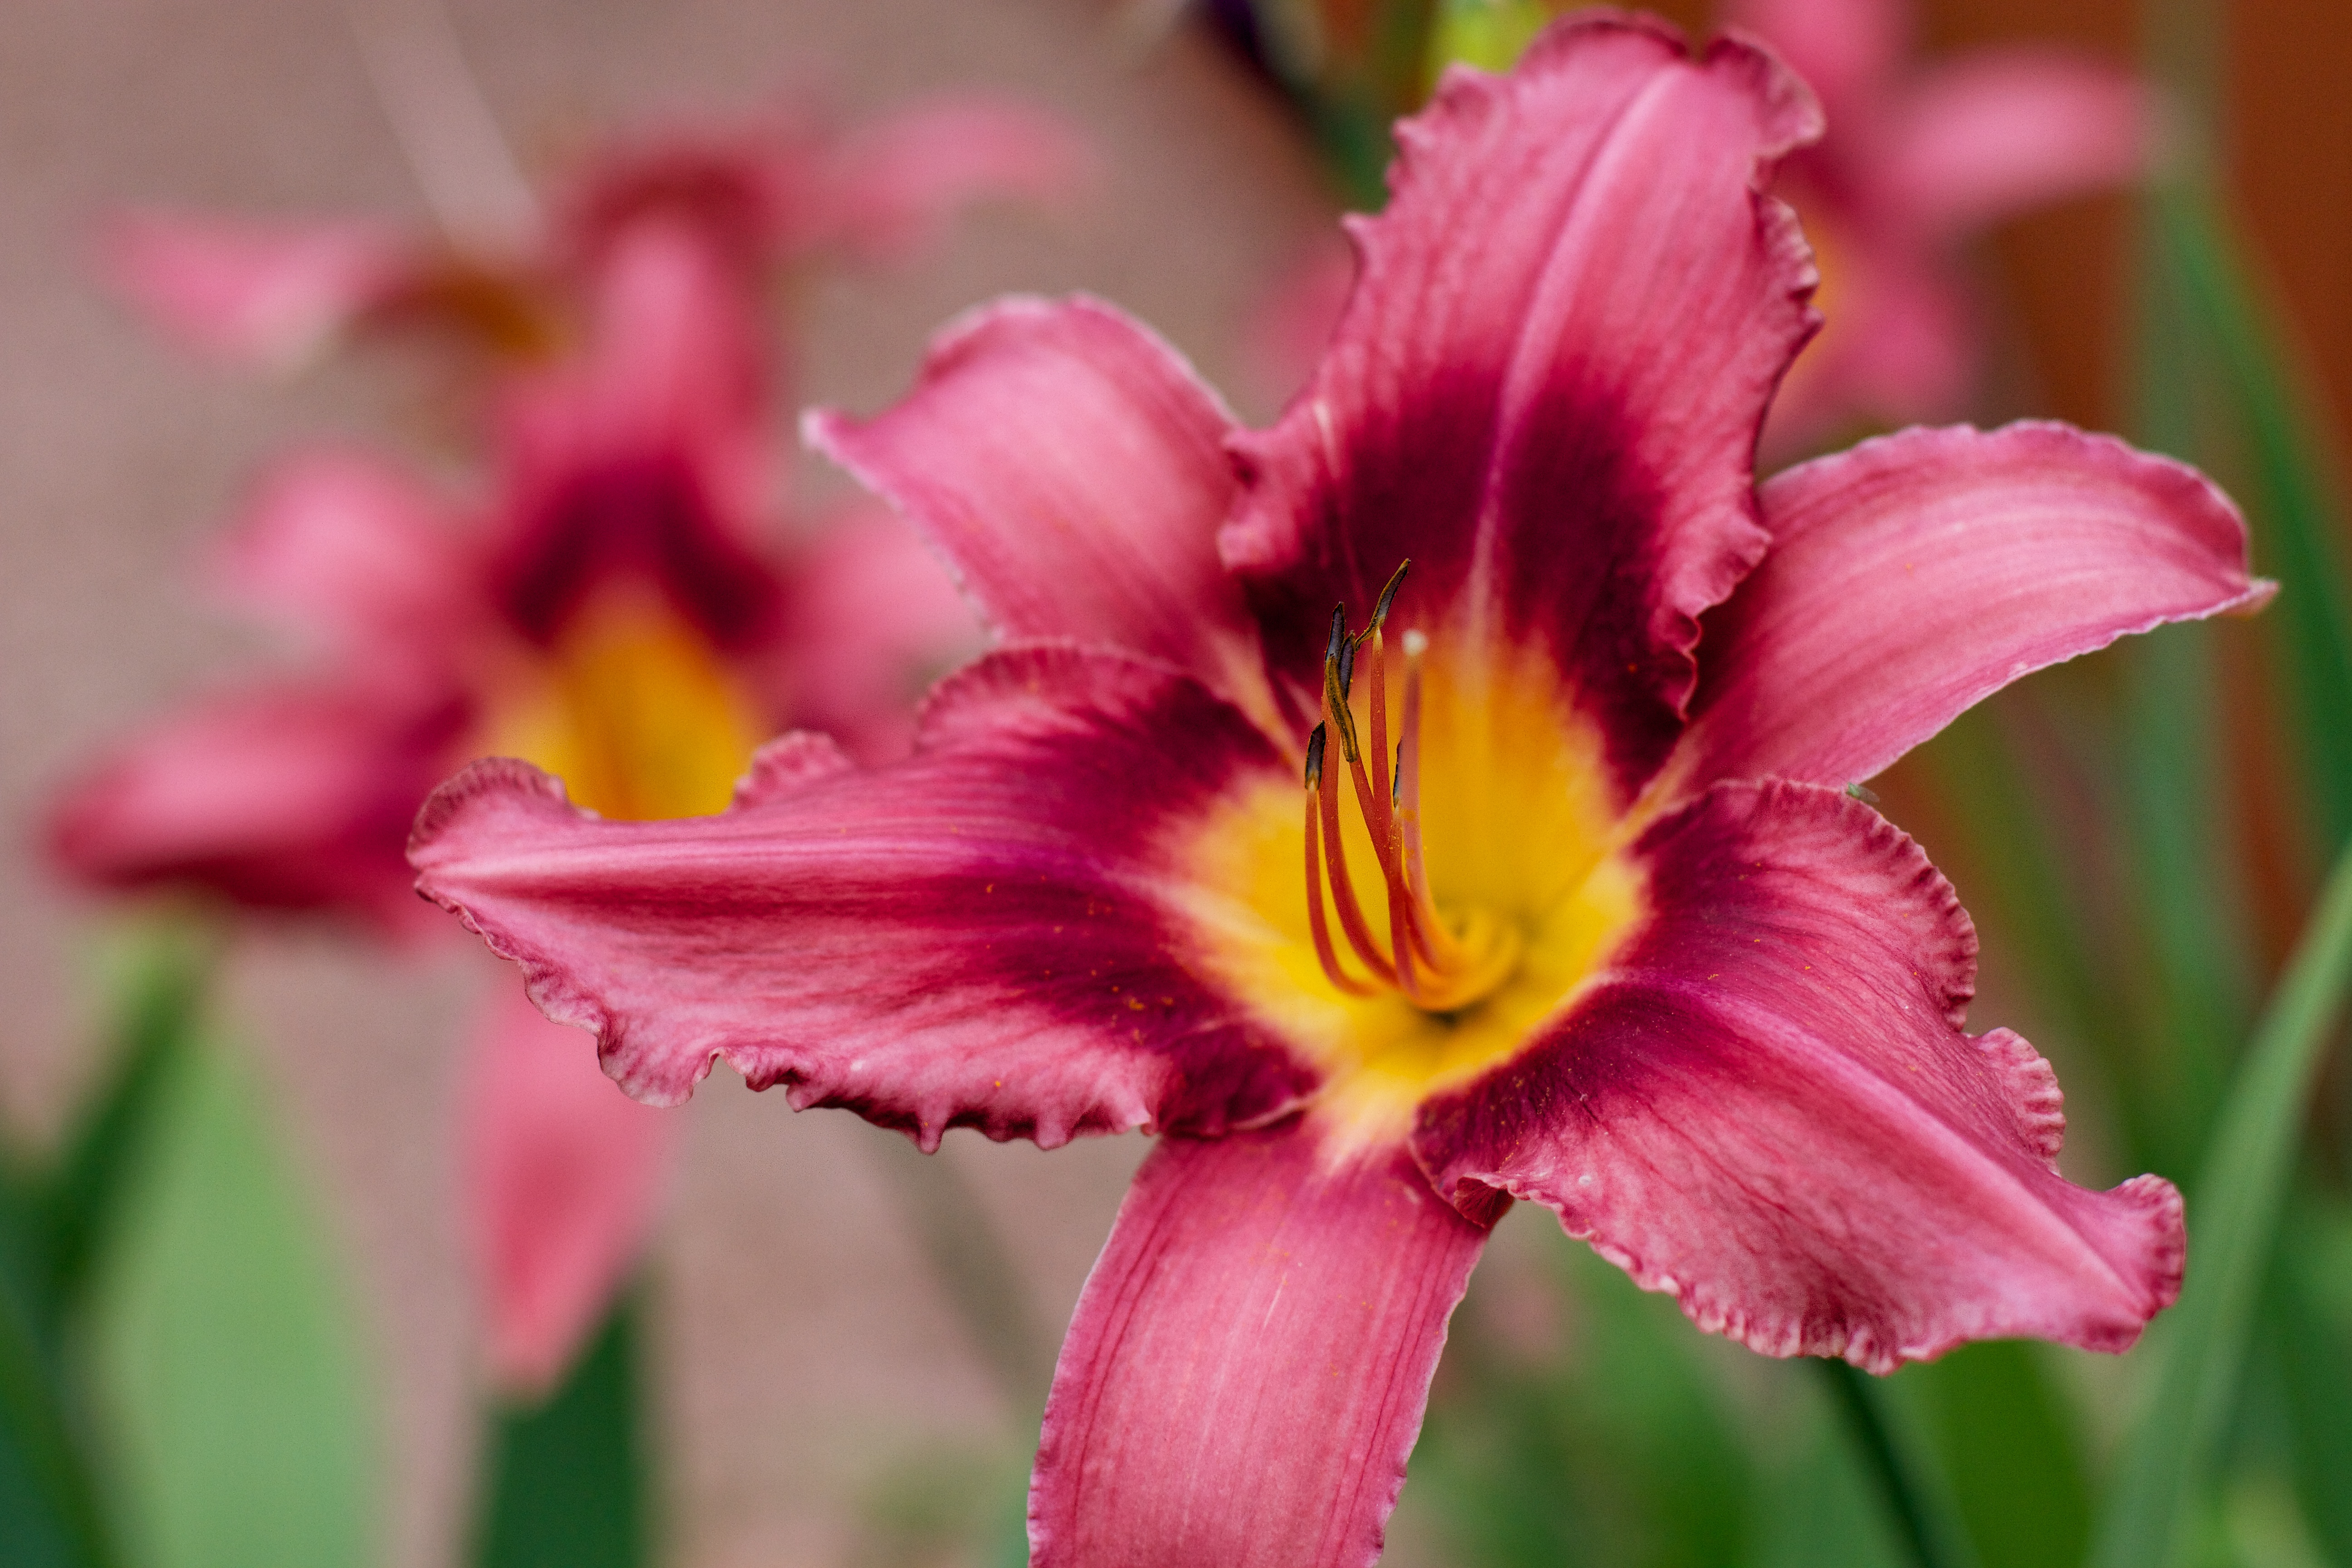
plant, flower, petal, close up, lily, daylily, macro photography, flowering plant, plant stem, land plant